Curt Wachsmuth

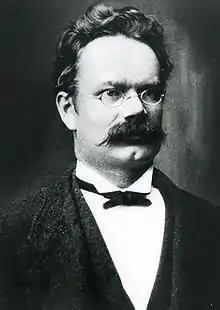
Curt Wachsmuth (1884)

Curt Wachsmuth (27 April 1837 in Naumburg an der Saale – 8 June 1905 in Leipzig) was a German historian and classical philologist. He was a son-in-law to philologist Friedrich Ritschl, brother of the educator Richard Wachsmuth and father of the physicist Richard Wachsmuth.